History of Sarajevo

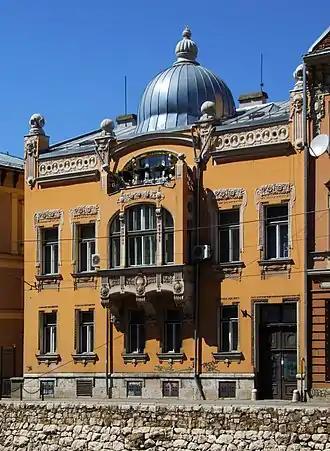
A building built during the Austro-Hungarian period in Sarajevo.

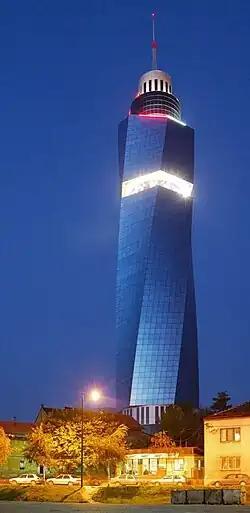
The Avaz Twist Tower is the headquarters of the Sarajevo newspaper "Dnevni avaz"

The Habsburg period of Sarajevo's history was characterized by industrialization, development, westernization, and social change. It could be argued that the three most prominent alterations made by the Habsburgs to Sarajevo were to the city's political structure, architecture style, and education system.